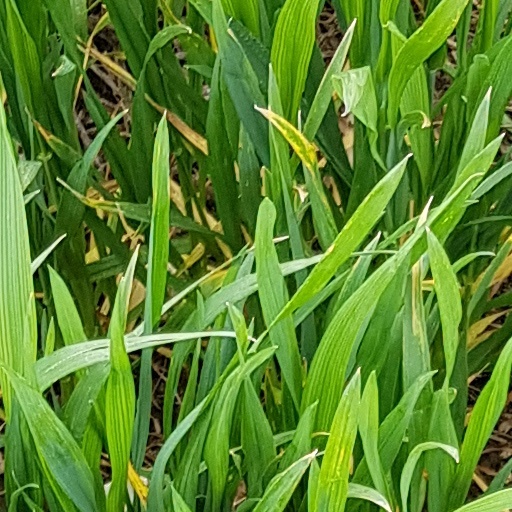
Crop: wheat